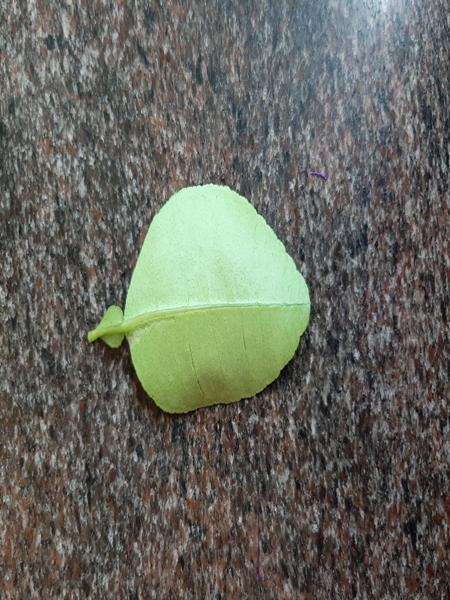
Plant: Lemon